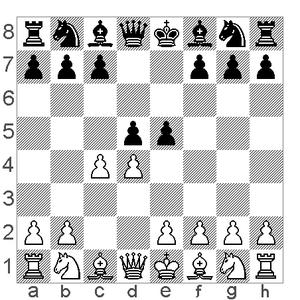
Cet article est partiellement ou en totalité issu de l'article intitulé « liste des ouvertures d'échecs suivant le code ECO ».